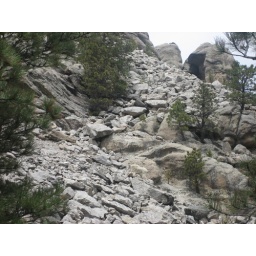
See the mountain goat near the center